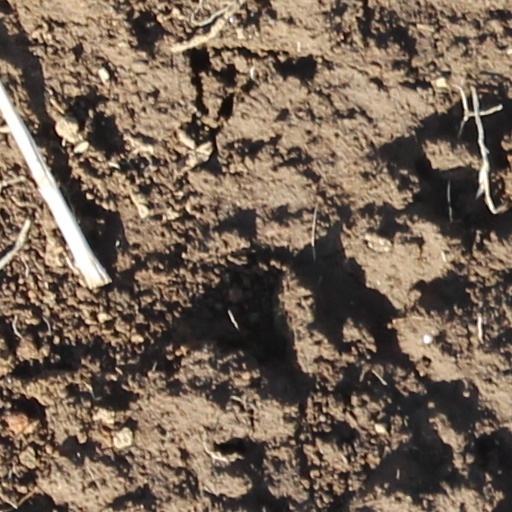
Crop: wheat